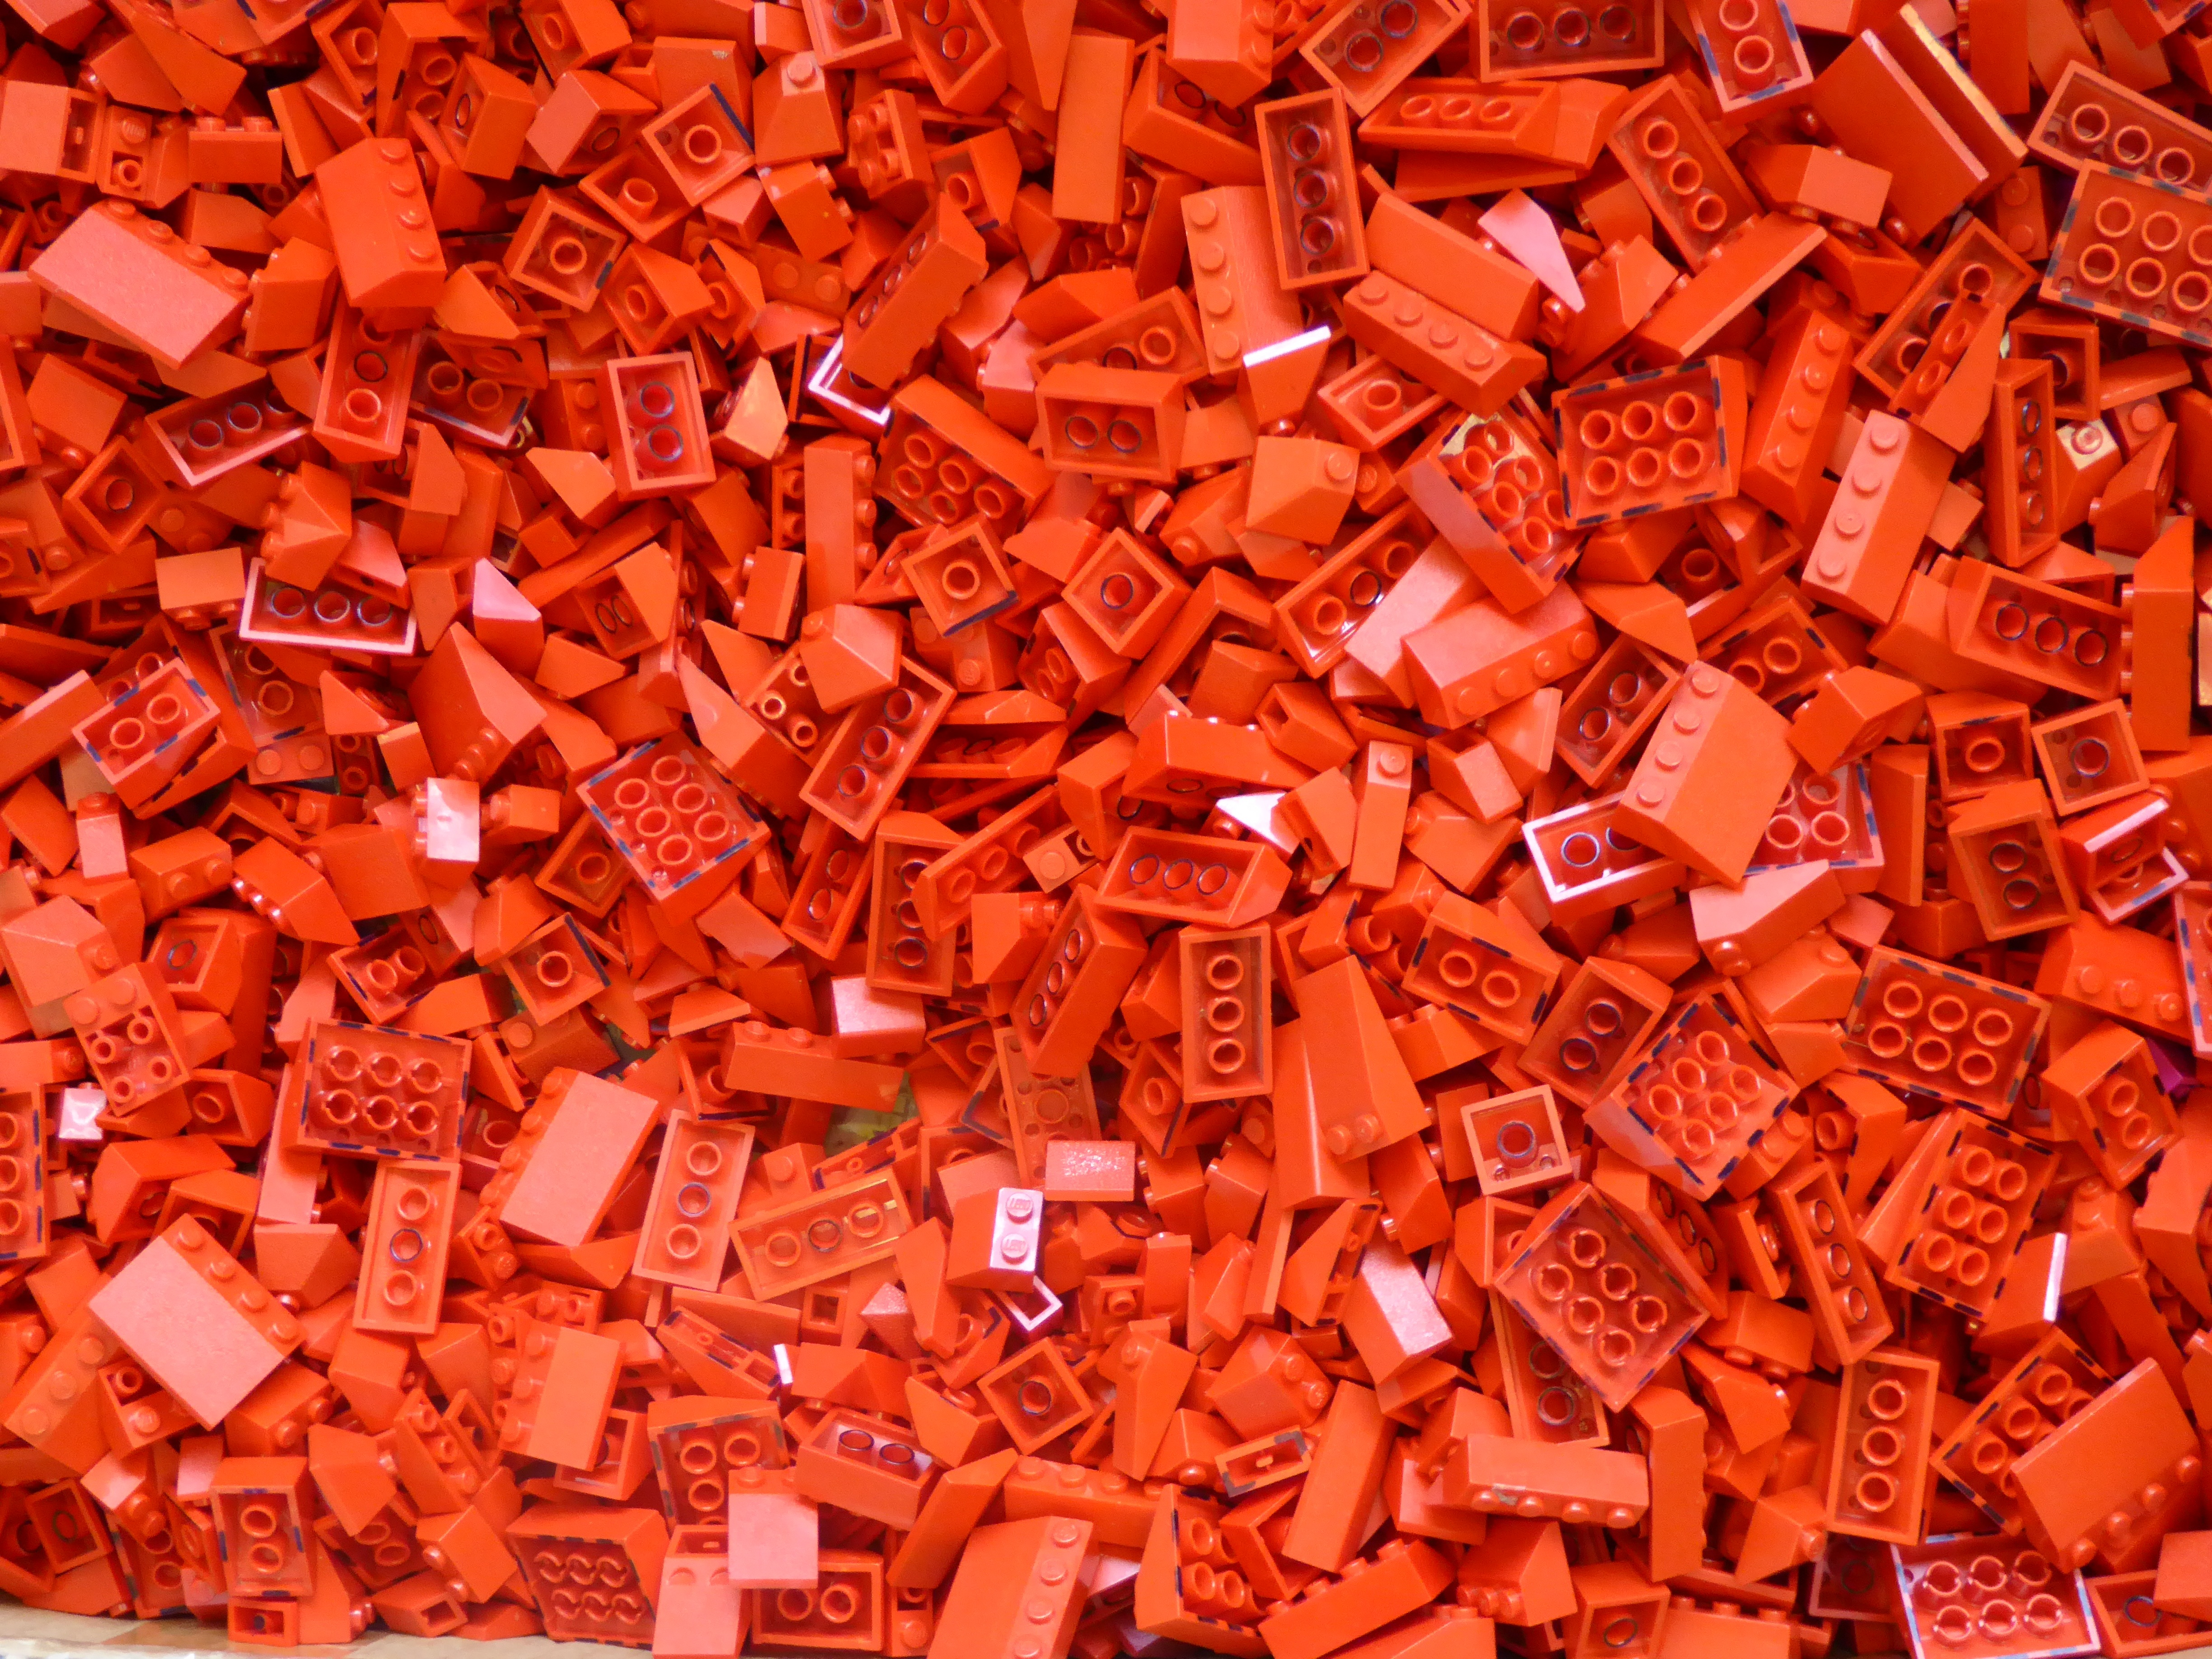
wood, play, red, metal, brick, material, art, copper, lego, build, scrap, children s, building blocks